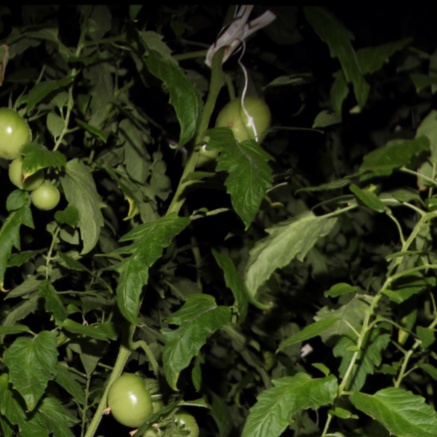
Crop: tomato